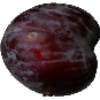
Label: Plum 1